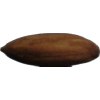
Label: almonds